Administrative divisions of Chennai

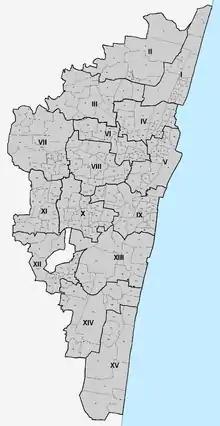
15 Zones of the Chennai Corporation after expansion

The city of Chennai in Tamil Nadu, India, is managed by the Corporation of Chennai. Established as Madras Corporation in 1688, it is the oldest municipal body in India. It is headed by a mayor, who presides over 200 councillors each of whom represents a ward. The current mayor of Chennai was elected on 4 March 2022.